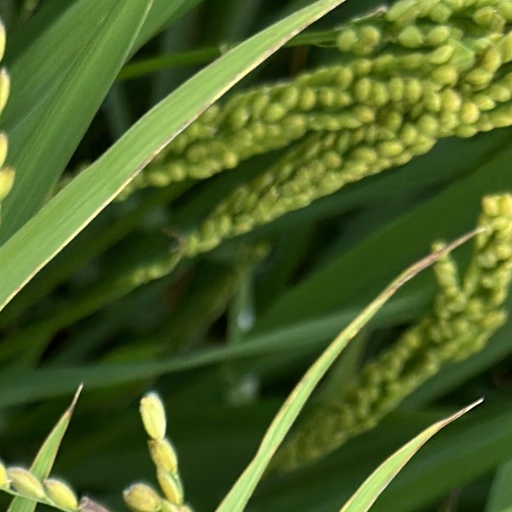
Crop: rice